Dreams with Sharp Teeth

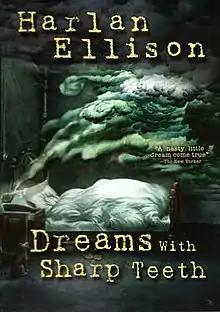
DVD cover

Dreams with Sharp Teeth is a 2008 biographical documentary film about writer Harlan Ellison. It is composed of original and archive footage of Ellison and talking head segments from colleagues and fans including Robin Williams, Peter David, and Neil Gaiman.